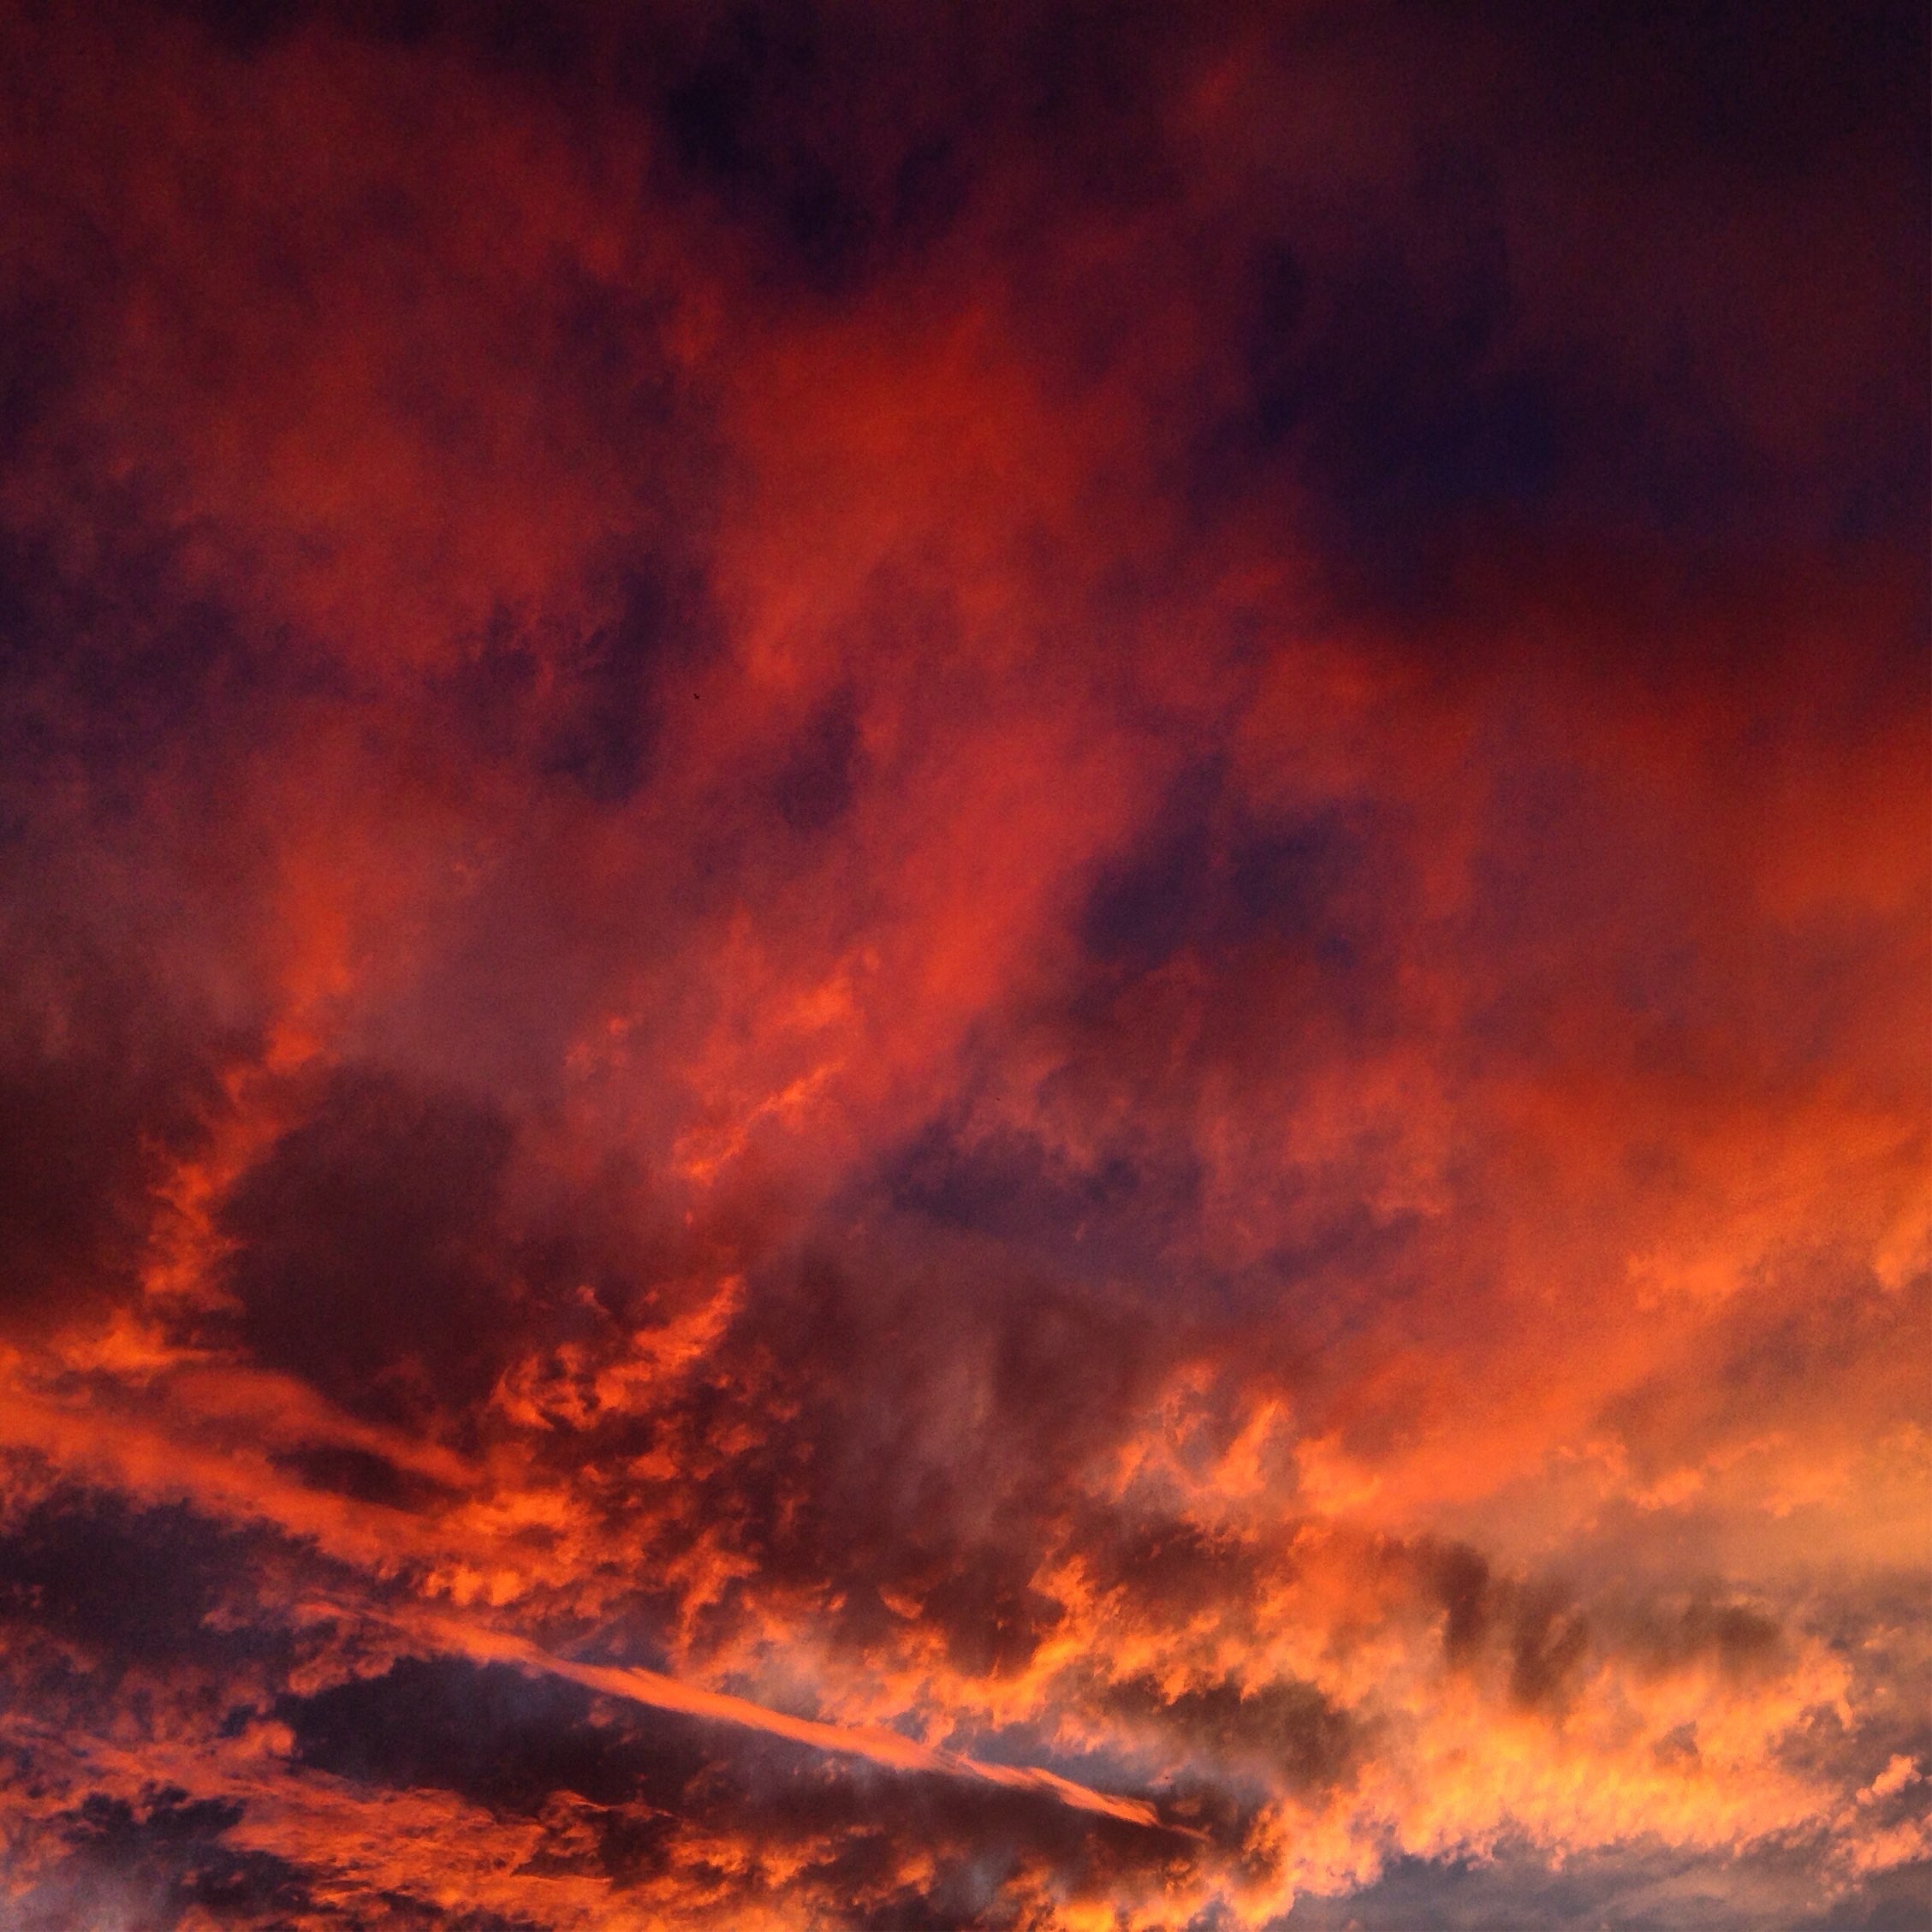
horizon, cloud, sky, sunrise, sunset, sunlight, dawn, atmosphere, dusk, evening, afterglow, meteorological phenomenon, red sky at morning